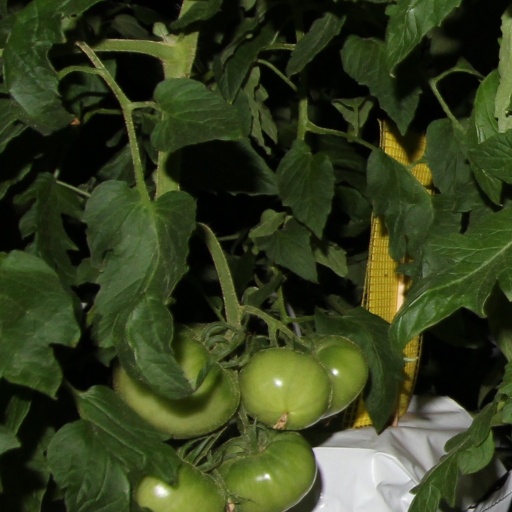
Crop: tomato